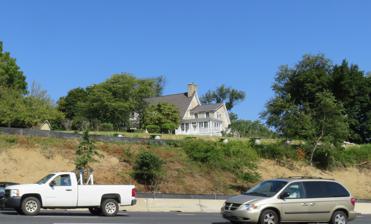
Building: Athol Manor
Country: United States of America
Year built: 1740
Historic slave manor and rectory in Columbia, Maryland, US Athol Manor Last view of historic Athol Manor from the Columbia Post Road before erection of barrier walls. (2015) Location 6680 Martin Road Columbia, Maryland Coordinates 39°11′16″N 76°52′16″W / 39.18778°N 76.87111°W / 39.18778; -76.87111 Area 2.332 acres (0.944 ha) Built 1740 Architectural style(s) Georgian Architecture Governing body Private Location of Athol Manor in Maryland Athol is a historic slave manor and rectory located in Columbia ( Simpsonville ), Howard County , Maryland , U.S. History Athol Manor was built as the neighboring rectory of the Christ Church Guilford , which was built on the site of a 1711 burned church which was rebuilt. Edmund Lord Bishop of London sent  Viscount of Oxenford, James MacGill to administer a chapel of ease in Queen Caroline Parish in Anne Arundel County. (later broke off to become Howard County.) On 17 August 1732, King Charles granted 600 acres (240 ha) to James MacGill to form a new Church of England in the Maryland Colony. The patent was titled "Athol" after MacGill's home in Scotland. The title named the county "Winkepin", a reference to the future Wincopin plantation . "Williams Lot", "Scantlings Lot", and "Brown's Hopyard" were combined into a new 875-acre (354 ha) patent named "Athole Enlarged" on 29 September 1763. MacGill brought laborers from Scotland and local slaves to construct the granite building where he raised eleven children with his wife Sarah Hilleary. Construction on Athole started in 1732, and finished by 1740. A side addition was built in 1768. A steep roof and door size windows were built to minimize taxes to Britain on certain features. A square cupola was added, and later removed due to deterioration. A conservatory was constructed in the 1980s. In 1776, the American Revolutionary War caused the cutoff from the Church of England . MacGill accumulated a total of 837 acres (339 ha) to his estate before he died in 1779 and was buried on the estate. The property was contested among the MacGill heirs until sold to John Hathaway in 1821 for $3,944.50. In 1866 the house was the residence of Richard Gambrill MacGill. Subsequent owners included Nehemiah Moxley Sr, whose descendants would serve as county commissioner and subdivider of large tracts of Howard County to form the Columbia development. In 1927, the estate was conveyed by James Clark to local newspaper magnate Paul Griffith Stromberg . From 1927 to 1946 the Melvin Coar family occupied the house who added electricity, plumbing and central heating. Tom and Edwina Dike maintained the house until 1986 as Columbia was built on subdivisions of the land. The property located adjacent to Route 29, has been subdivided down to 147 acres (59 ha) in 1863, 14 acres (5.7 ha) in 1976, and just 2.3 acres (0.93 ha) surrounding the site today. The site with a stone marker labeled Athol 1730, was purchased by the Rouse Company . Two Gravesites located on the estate were moved for residential development, gravesites to the east had tombstones removed without bodies re-interred before development. A 1997 historical survey recommending the property for National Historic Register status for significant contributions to history, Architecture and artistic merit. The recommendation was denied by the office of preservation services. All but one pre-colonial structures in the limits of the planned community of Columbia have been denied historic status. Martin Road Park was formed out of a small tract adjacent to the manor home. See also List of Howard County properties in the Maryland Historical Trust Simpsonville, Maryland Freetown, Maryland References